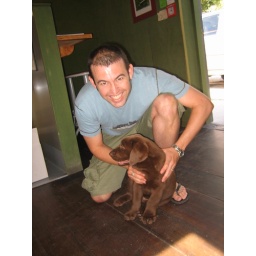
Me and cute dog found out while in Arrowtown